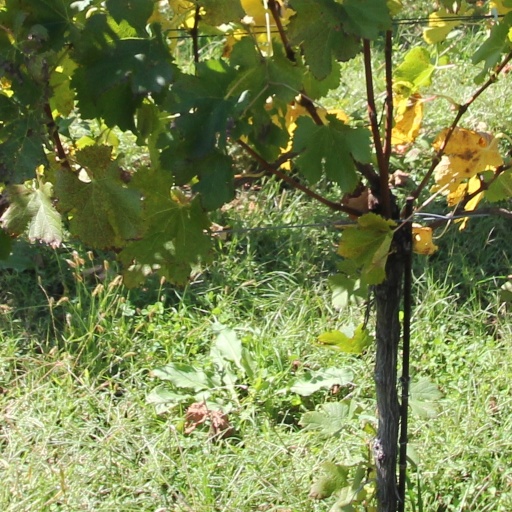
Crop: grape